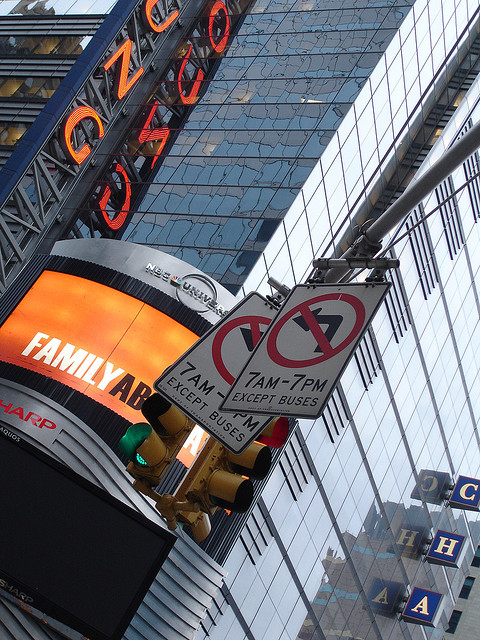
The signs warn no left turns between 7AM to 7PM unless you are a bus.